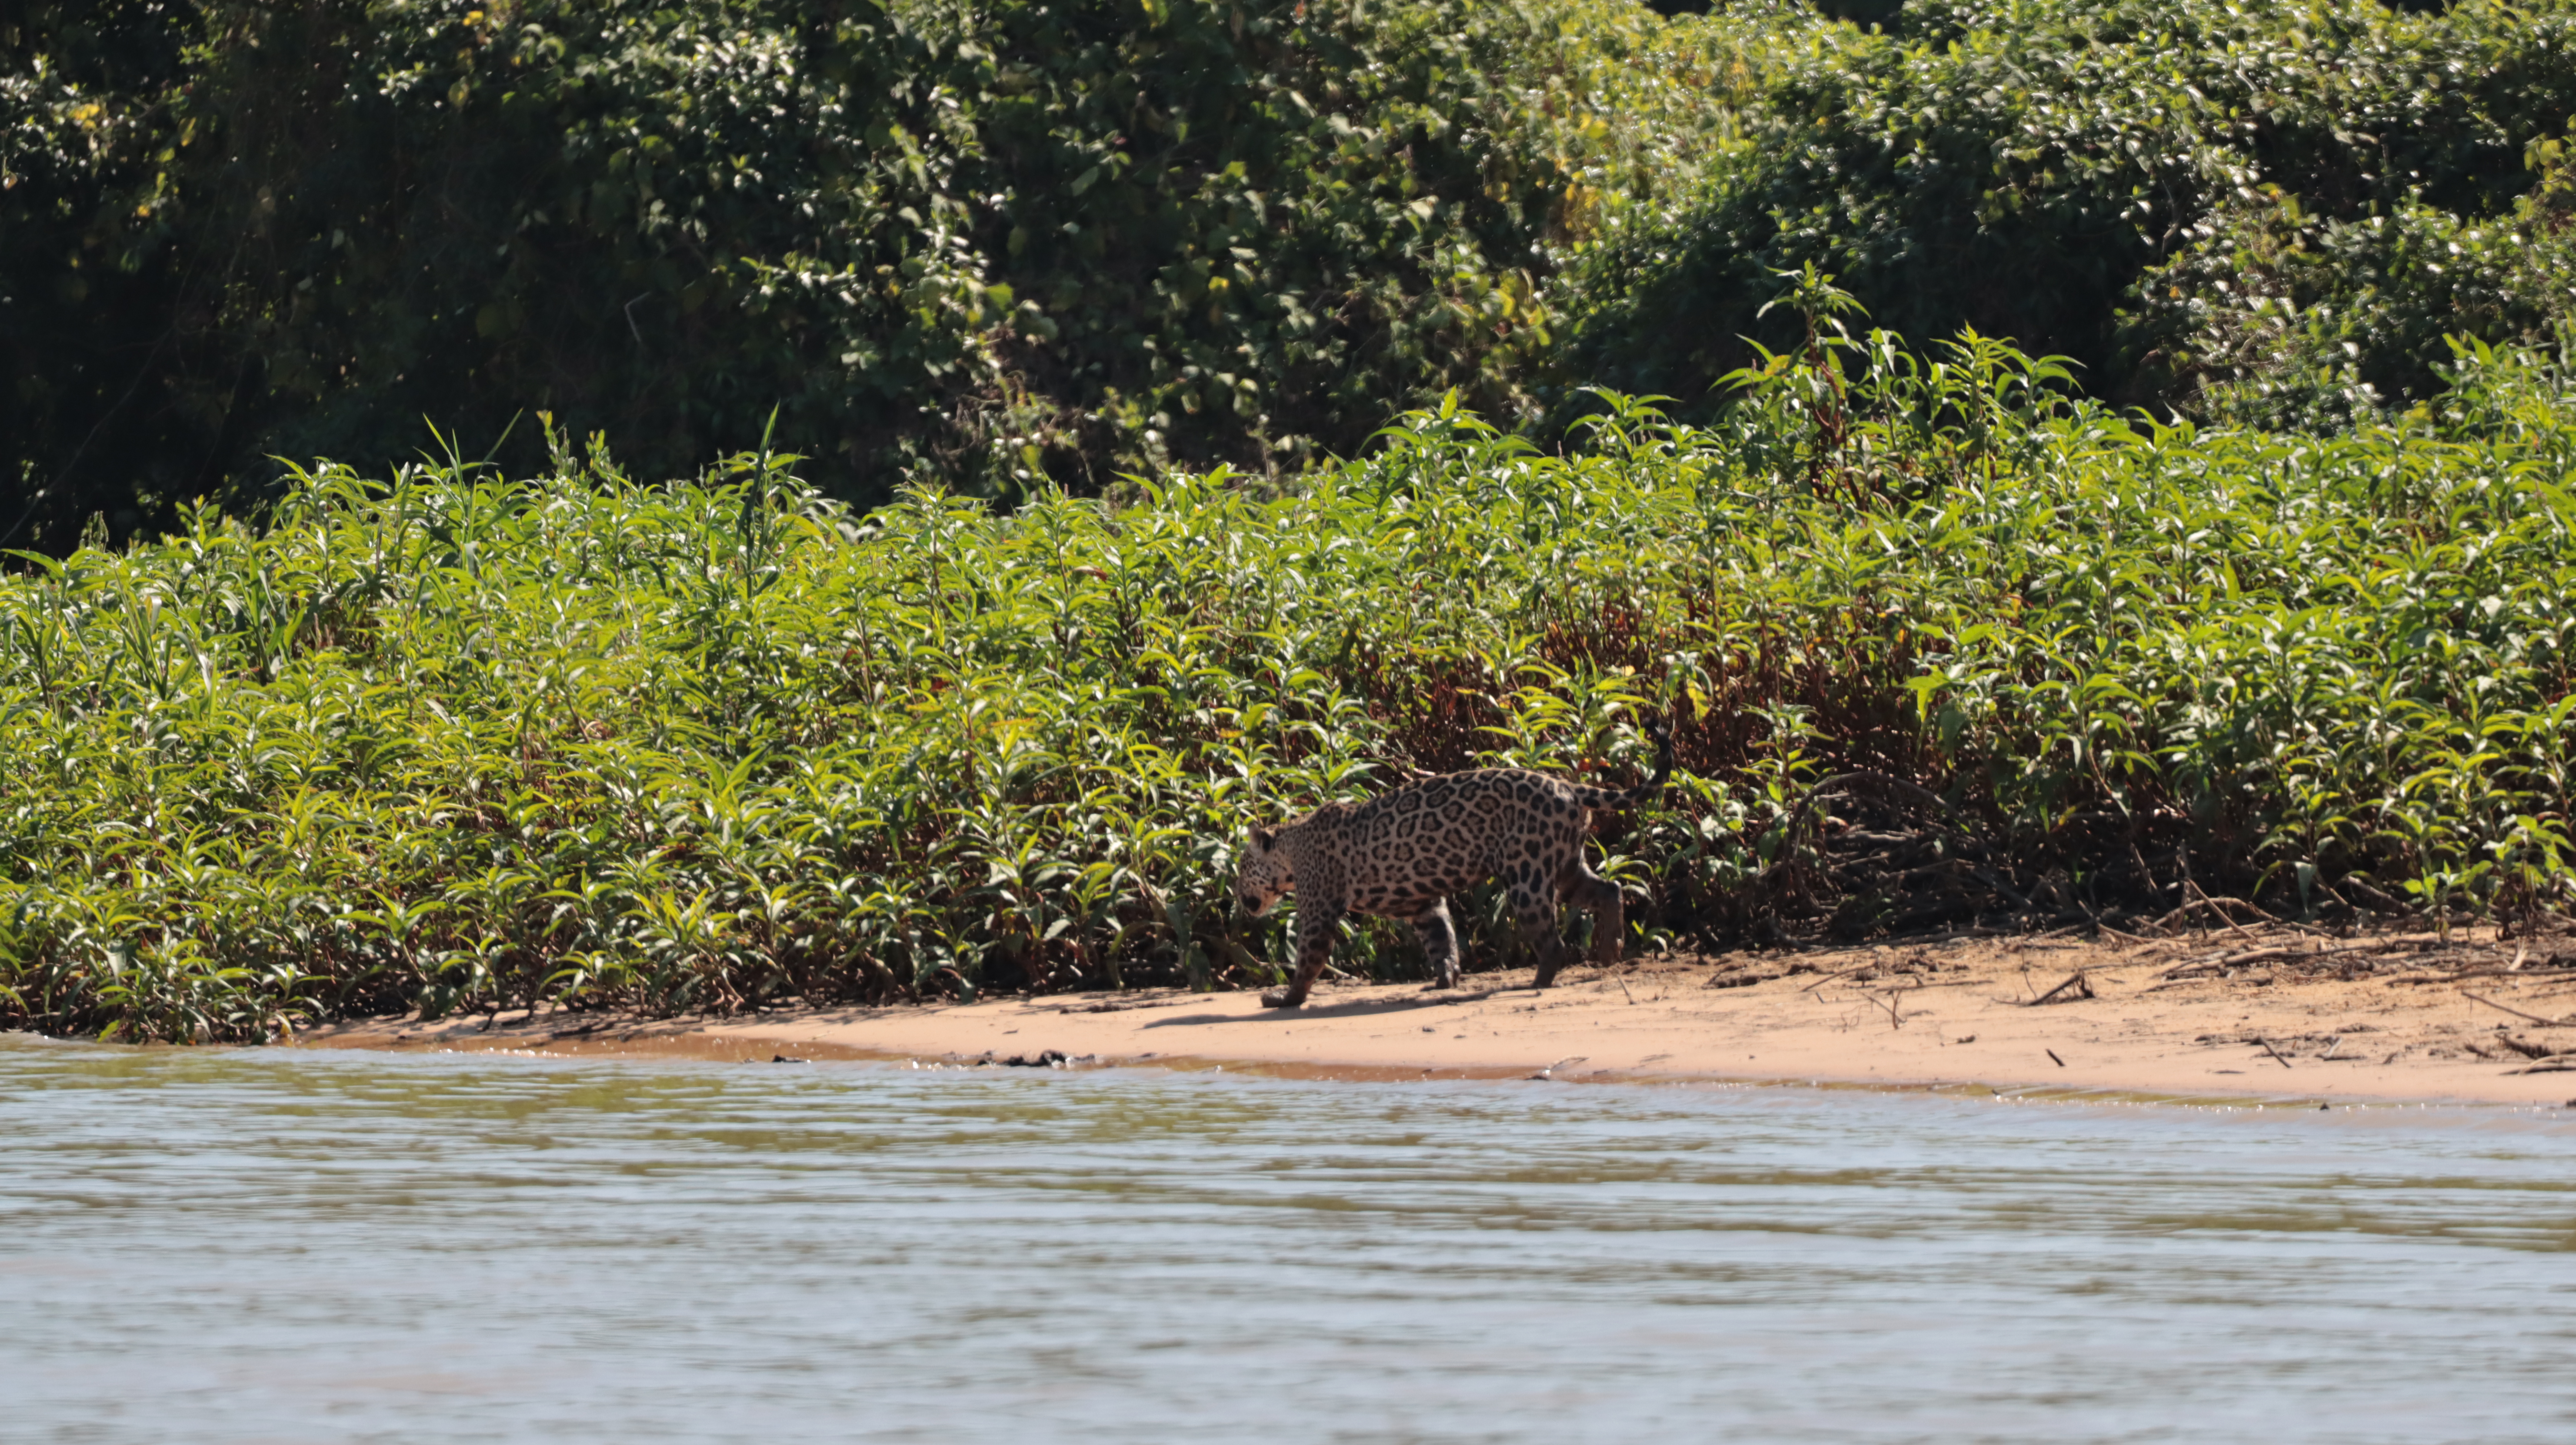
Jaguar: Marcela